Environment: lab
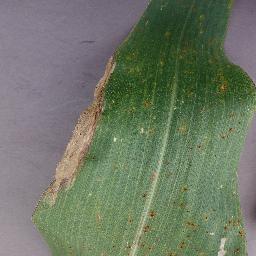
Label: northern_corn_leaf_blight